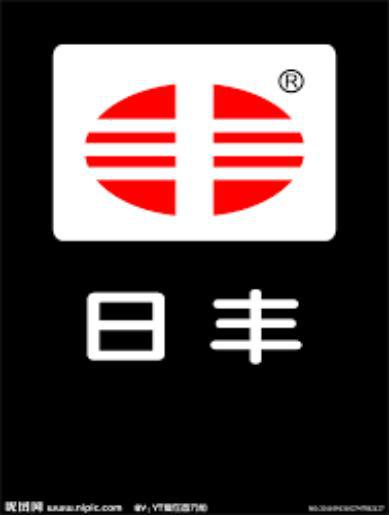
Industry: Others